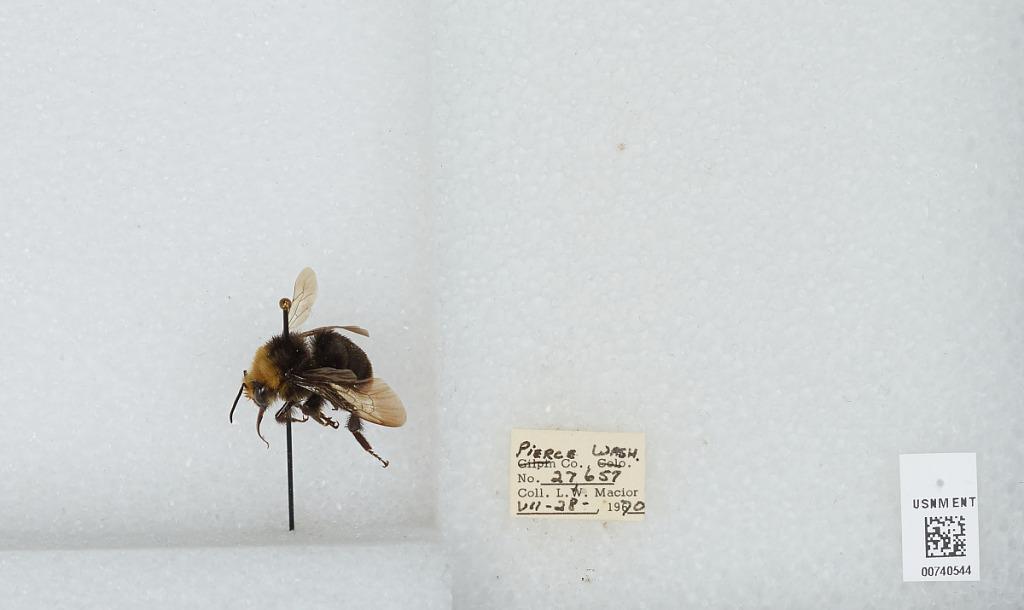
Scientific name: Bombus (Pyrobombus) vosnesenskii Radoszkowski
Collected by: L. Macior
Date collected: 1970-7-28
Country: United States
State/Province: Washington
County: Pierce
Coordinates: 47.05, -122.12